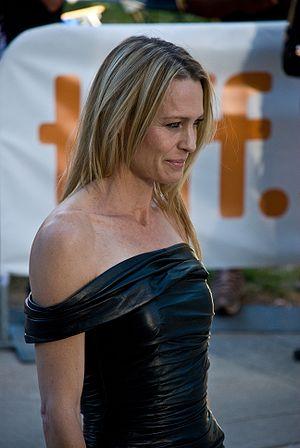
Les Vies privées de Pippa Lee est l’adaptation cinématographique du roman éponyme écrit par Rebecca Miller, qui est également la réalisatrice et scénariste du film.